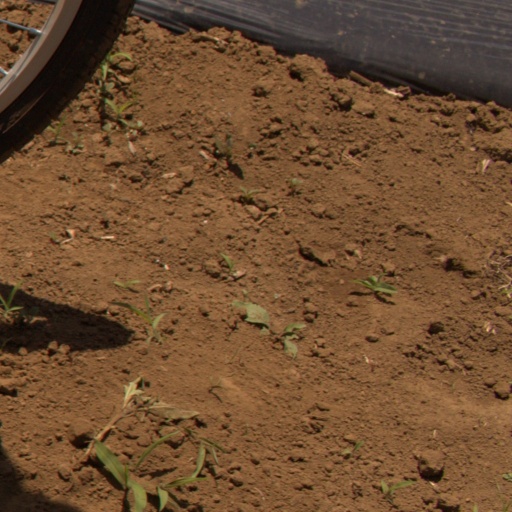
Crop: Jerusalem artichoke